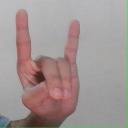
अक्षर: श